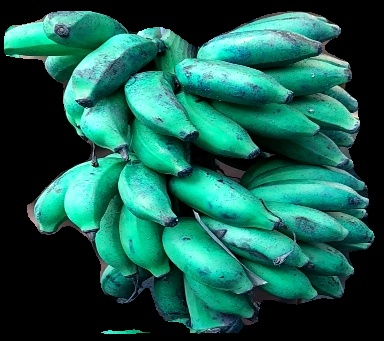
Variety: rasbale
Grade: grade3